Model 1981 "Shin'heung"

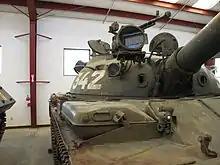
Right side of a T-62 tank showing the large L-2 Luna IR spotlight similar to the upgraded PT-85 tank

Early examples of the Model 1981 "Shin'heung" tank have shown a 9M14 Malyutka (AT-3 "Sagger") anti-tank guided missile installed on top of the turret directly above the main gun, and with two lights on the front of either side of the hull. In recent parades, the Model 1981 "Shin'heung" has been observed with a large IR projector (possibly a reverse engineered copy of an L-2 Luna IR spotlight on the turret, linked to the gun with a brace for elevation, as on the Soviet T-55/62 tanks.